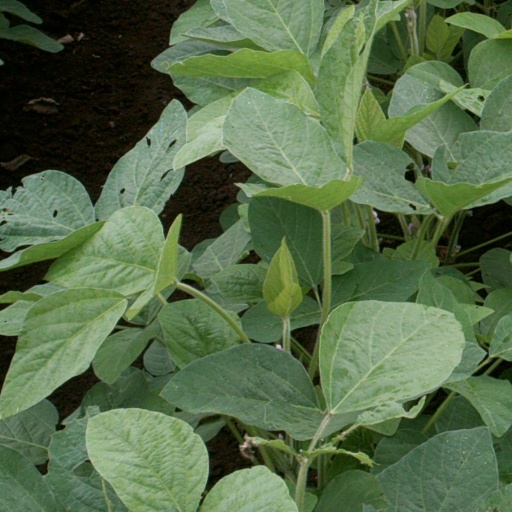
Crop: soybean